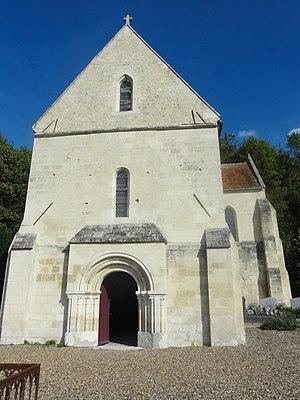
Façade occidentale.
L'église Saint-Pierre-et-Saint-Michel est une église catholique paroissiale située à Séry-Magneval, en France. Elle se compose d'une nef romane de deux travées exhaussée à la fin du XIIᵉ siècle et d'un transept et d'un chœur bâtis au début du XIIIᵉ siècle dans le style gothique. L'église surprend par son caractère élancé, rare pour une église de dimensions aussi restreintes, dont les croisillons s'ouvrent par de curieux arcs-doubleaux outrepassés. Le chœur, qui remplace sans doute une abside en hémicycle, offre l'un des nombreux exemples d'un chevet plat éclairés par un triplet dans la région. Les bas-côtés ont disparu à une époque indéterminée, et le clocher a malheureusement été arasé au XIXᵉ siècle, puis couvert par une bâtière perpendiculaire au vaisseau central. L'édifice n'a pas encore été inscrit ou classé aux monuments historiques. À la suite d'un programme de travaux établi en 2006, elle a bénéficié d'une restauration totale, qui s'est achevée en 2014.